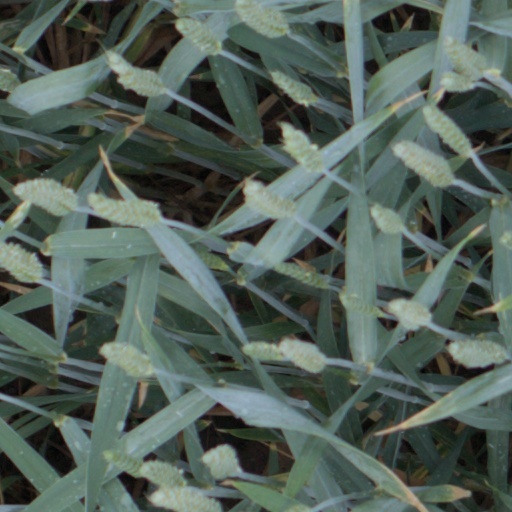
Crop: wheat